Guard (gridiron football)

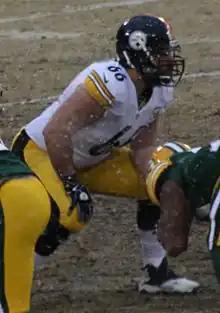
David DeCastro lined up as an offensive guard for the Pittsburgh Steelers against the Green Bay Packers defense in December 2013

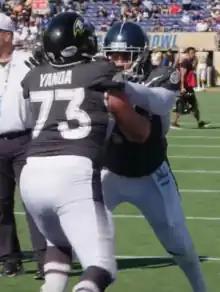
Baltimore Ravens guard Marshall Yanda performing a block at the 2020 Pro Bowl

In American football, a guard (G), otherwise known as an offensive guard (OG), is an offensive line player who lines up between the center and the tackles. Like other offensive line positions, guards are used primarily for blocking. Right guards (RG) is the term for the guards on the right of the offensive line, while left guards (LG) are on the left side. Notable guards in the National Football League include Chris Lindstrom (Atlanta Falcons), Quinn Meinerz (Denver Broncos), Quentin Nelson (Indianapolis Colts), and Joe Thuney (Chicago Bears).